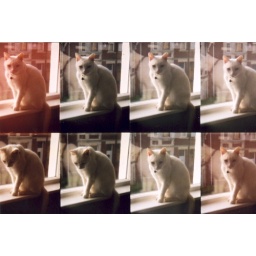
Chow in the bedroom window